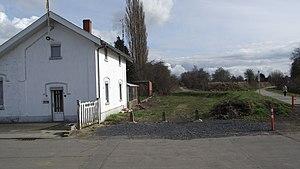
La courte ligne 111 Thuillies - Berzée - Laneffe est une ancienne ligne secondaire de la Société du chemin de fer de l'Entre-Sambre-et-Meuse, assurant notamment la connexion entre les lignes nord-sud Mons - Chimay et Charleroi - Mariembourg.